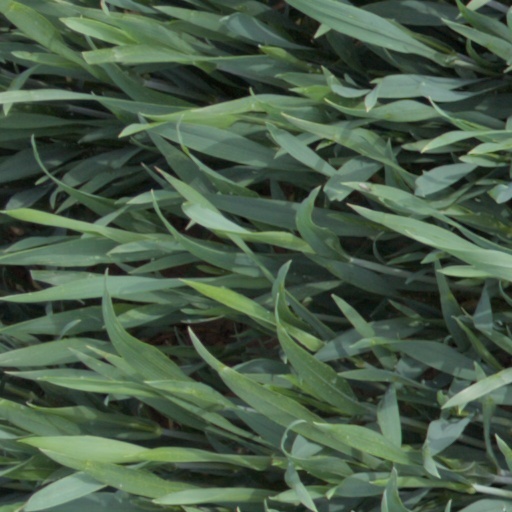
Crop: wheat